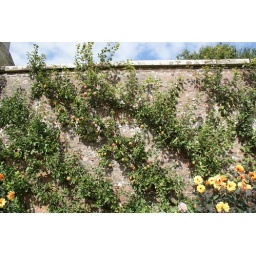
The climbing apple trees against the garden wall